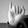
ASL letter: I